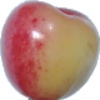
Label: Cherry Rainier 1